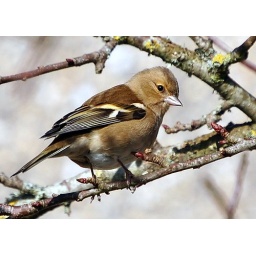
bird in tree